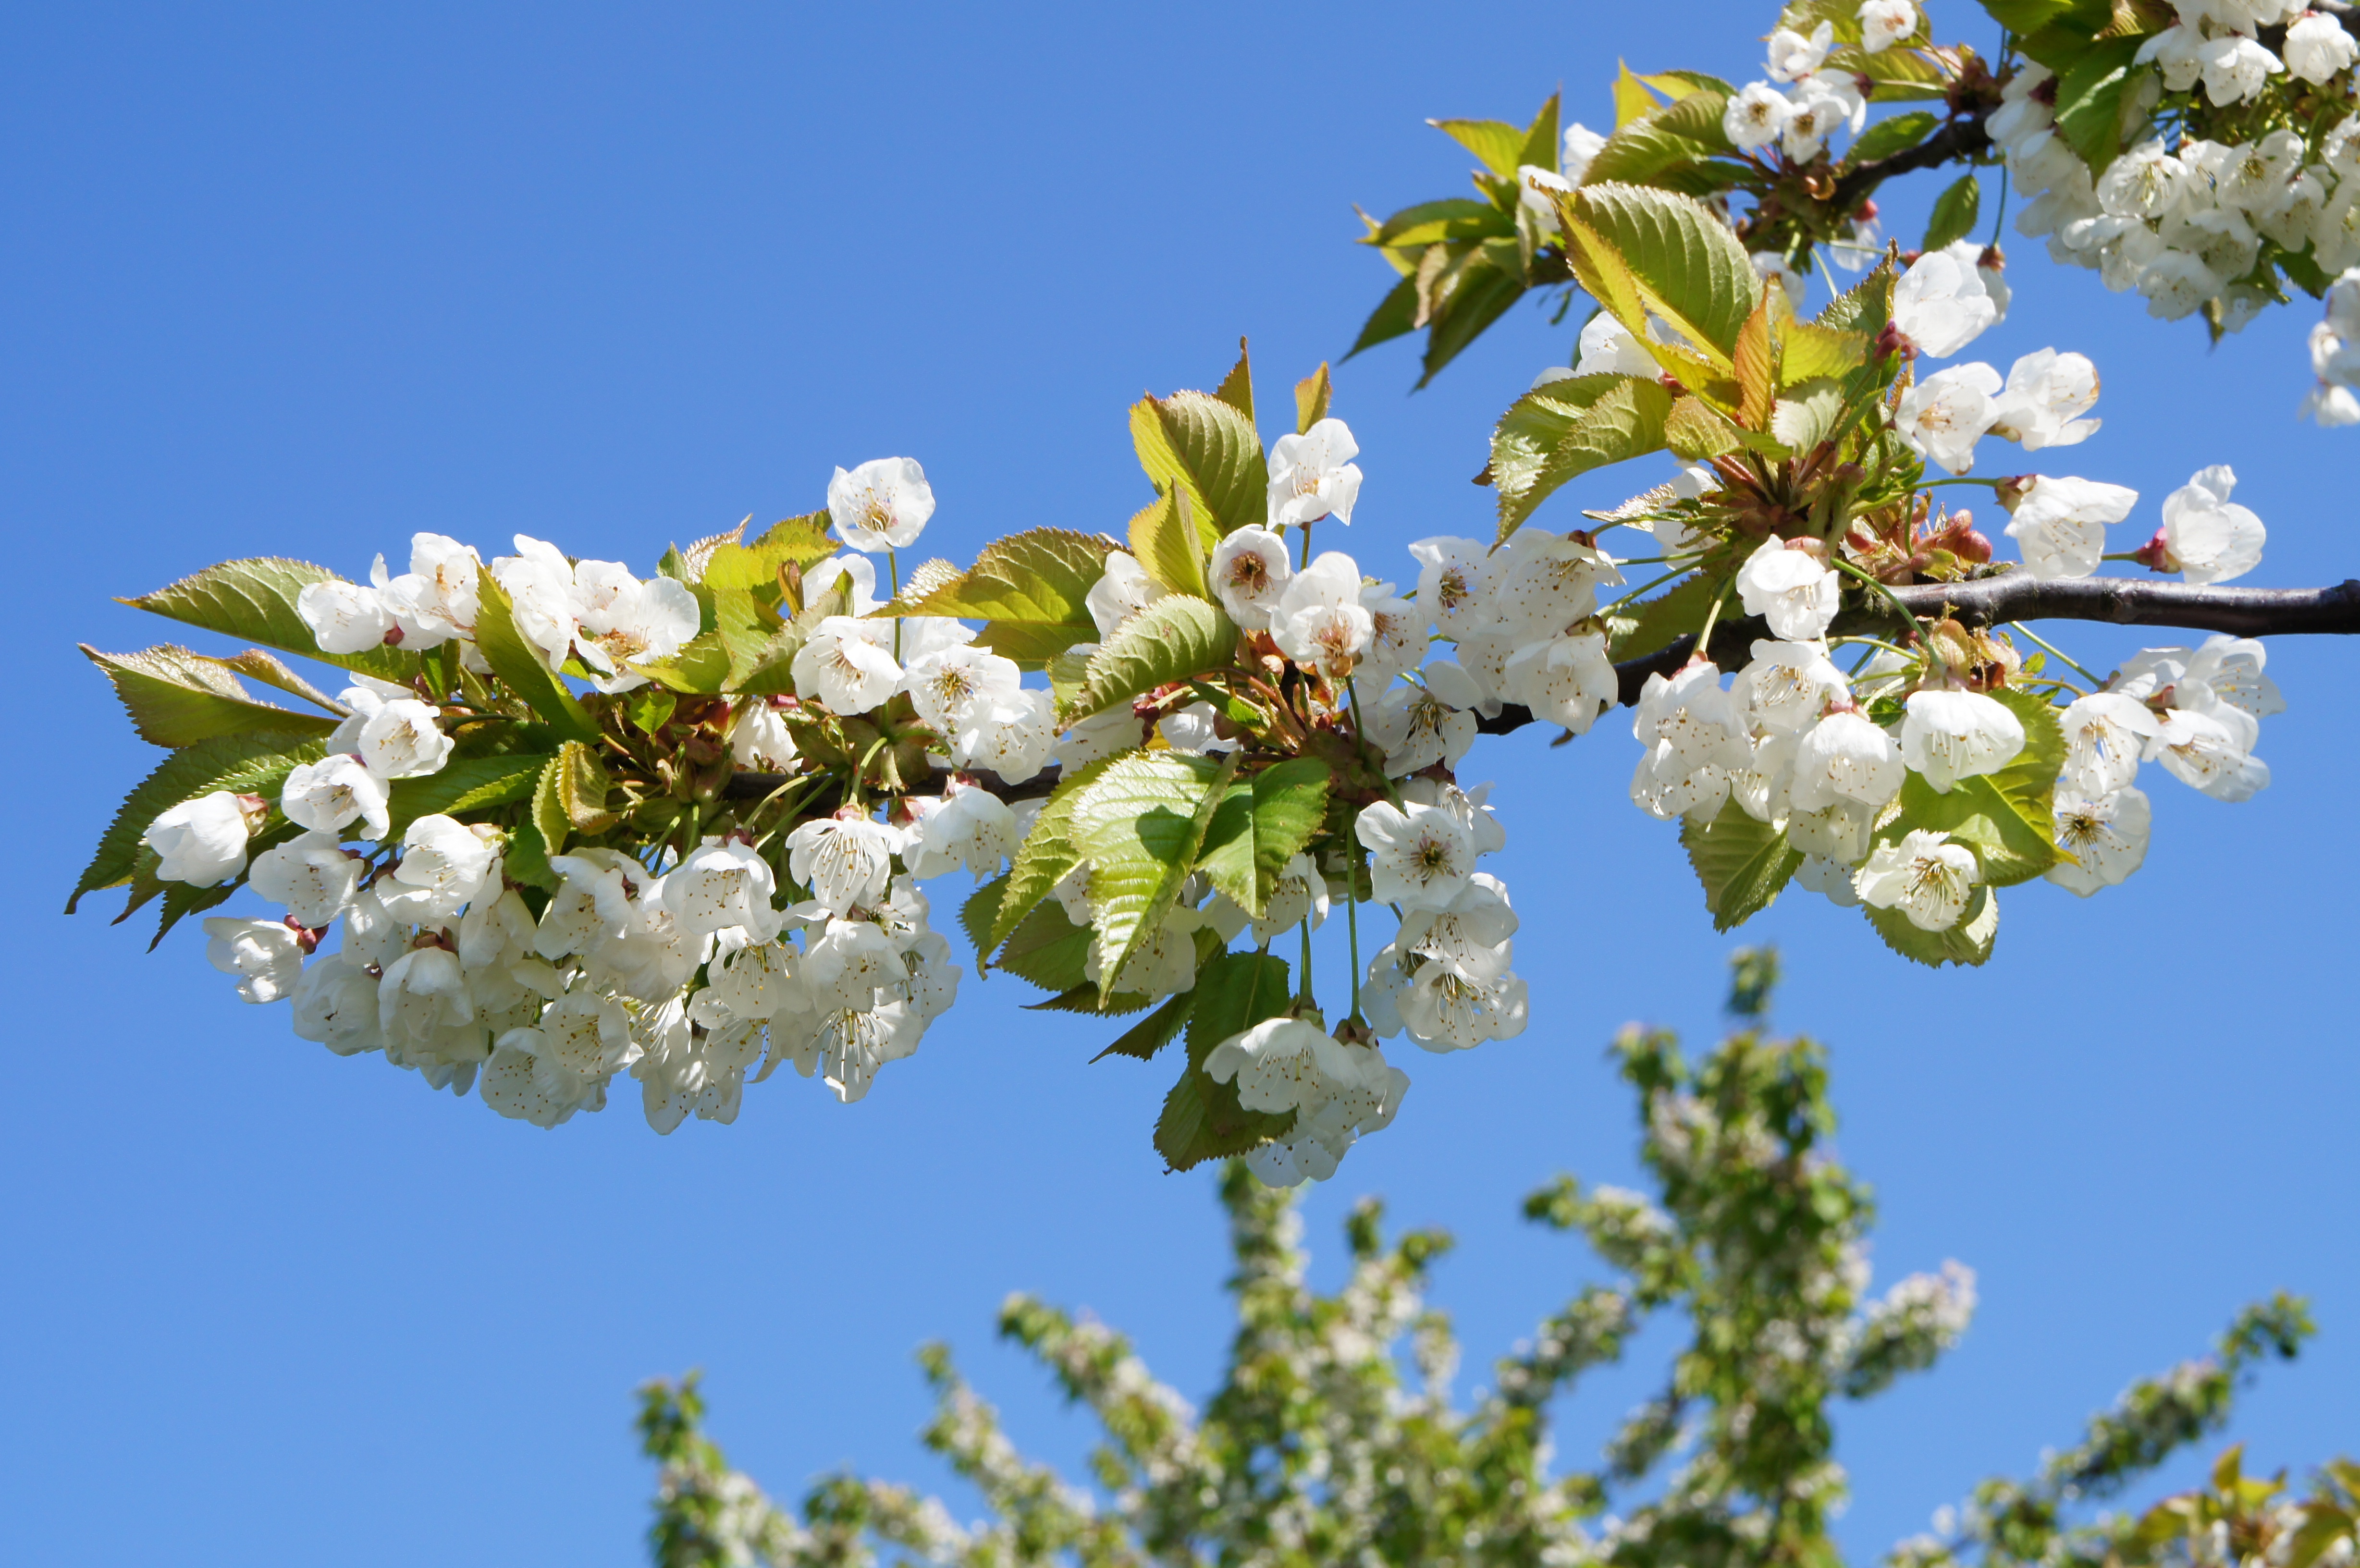
tree, branch, blossom, plant, white, fruit, flower, food, spring, produce, garden, flora, cherry blossom, flowers, shrub, flowering plant, flowering trees, woody plant, land plant